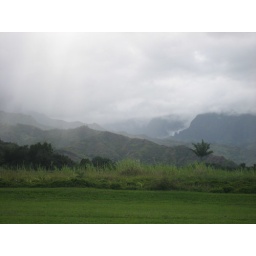
Lots of mountains with clouds skimming the tops in Kaua'i